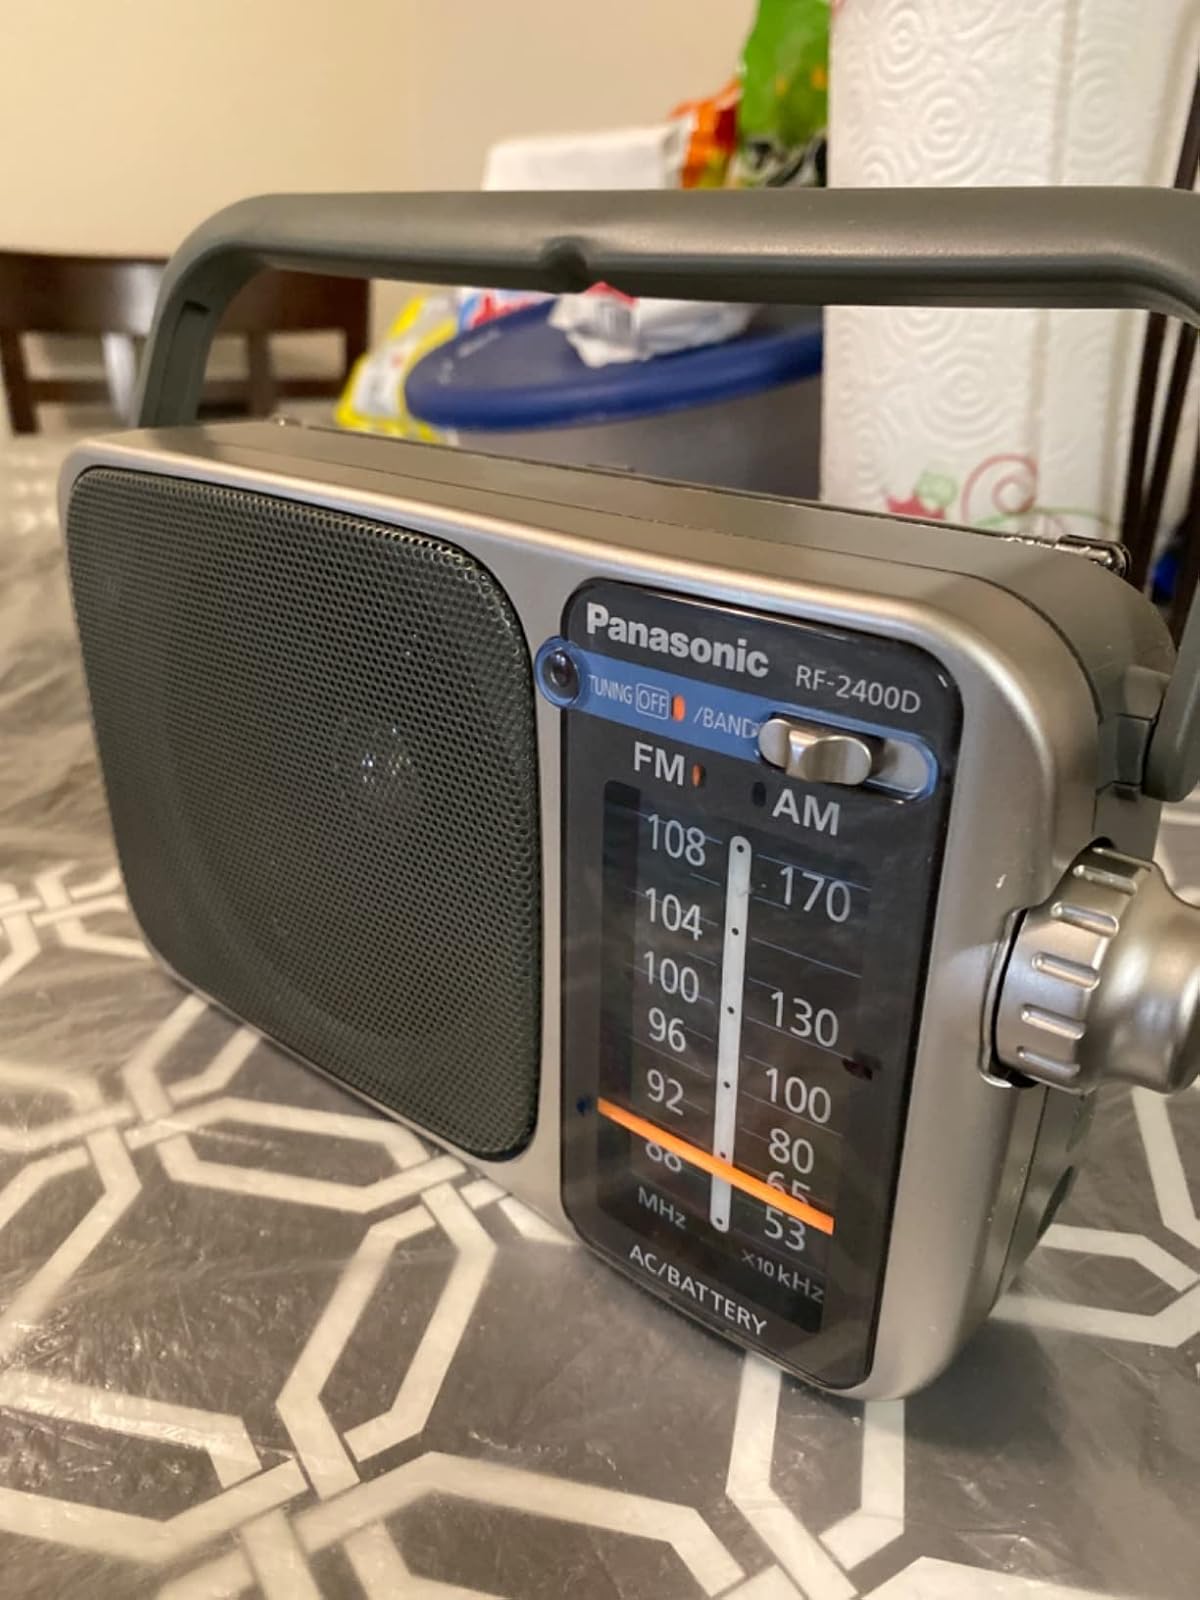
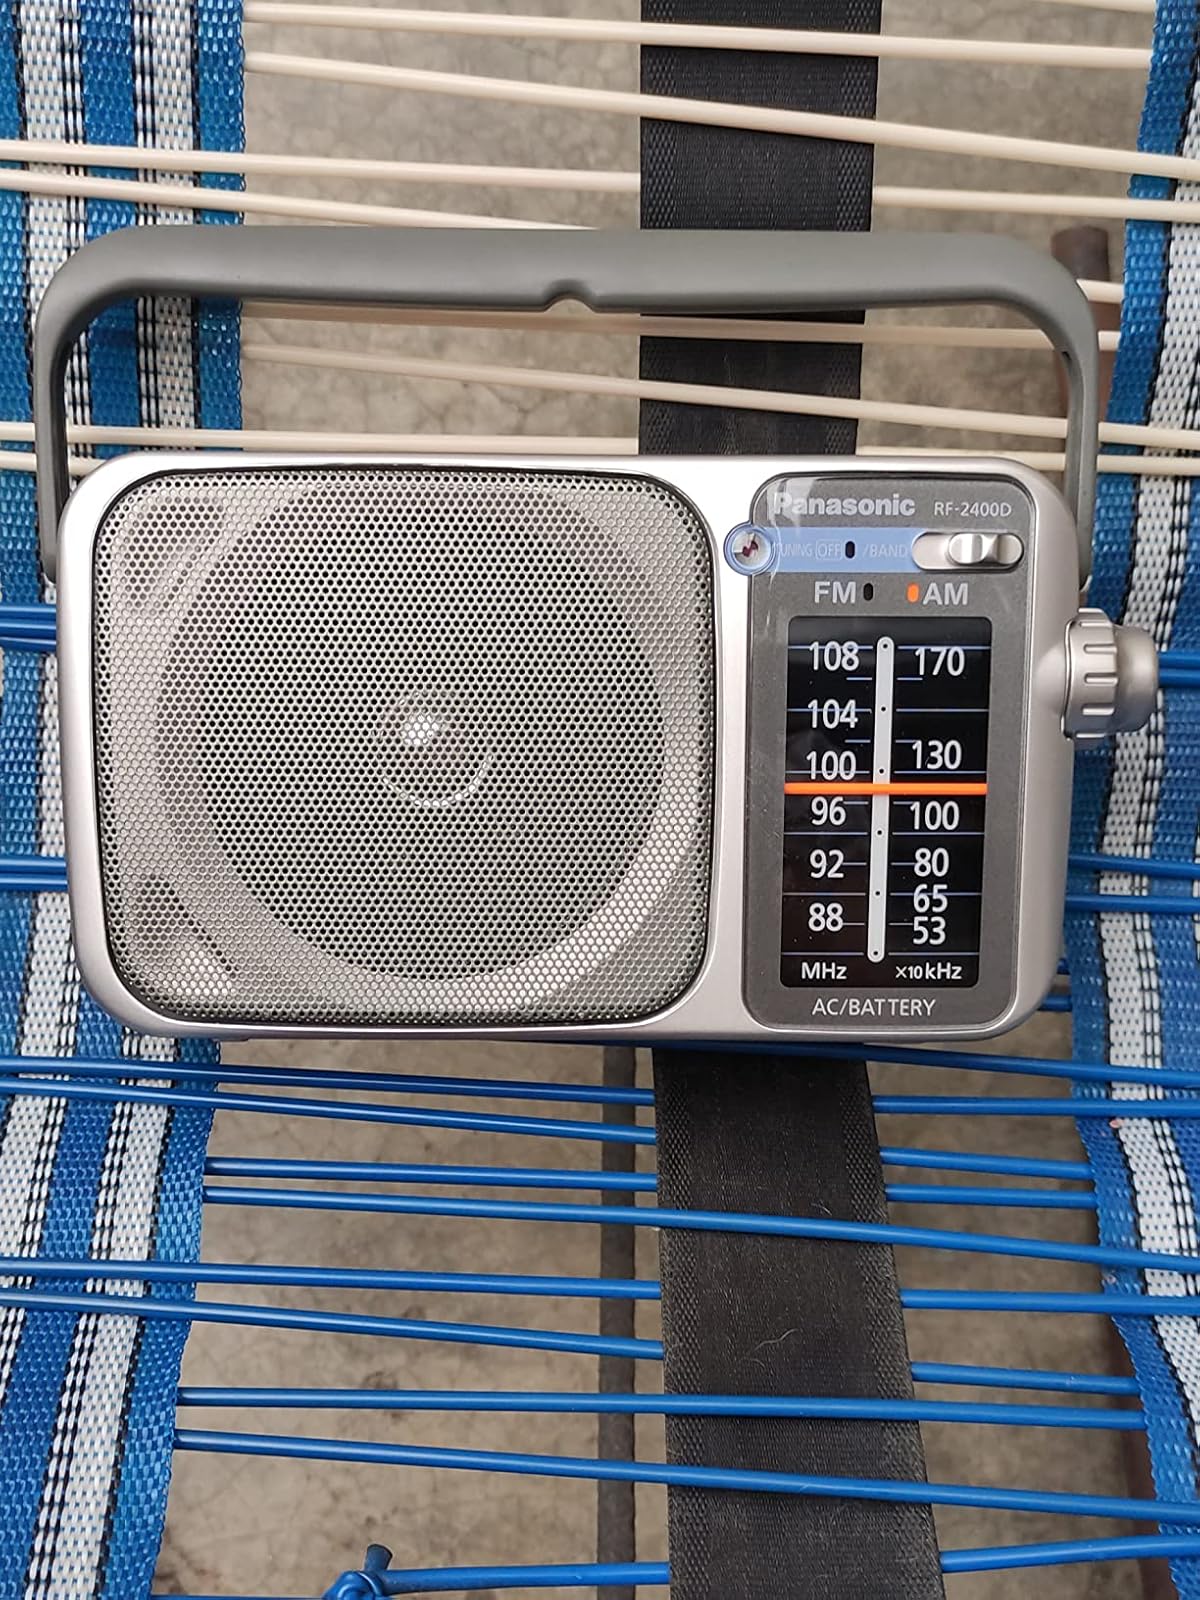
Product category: radio
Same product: yes